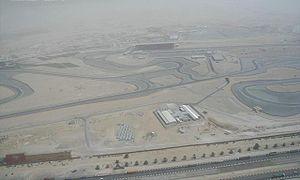
Al Barsha est un ensemble de sous-communautés à Dubaï, aux Émirats arabes unis. Al Barsha est l'un des nouveaux développements à destination résidentielle et est situé à l'ouest de Dubaï, au sud d'Al Sufouh. Al Barsha est délimité par la E 11 et la E 311.